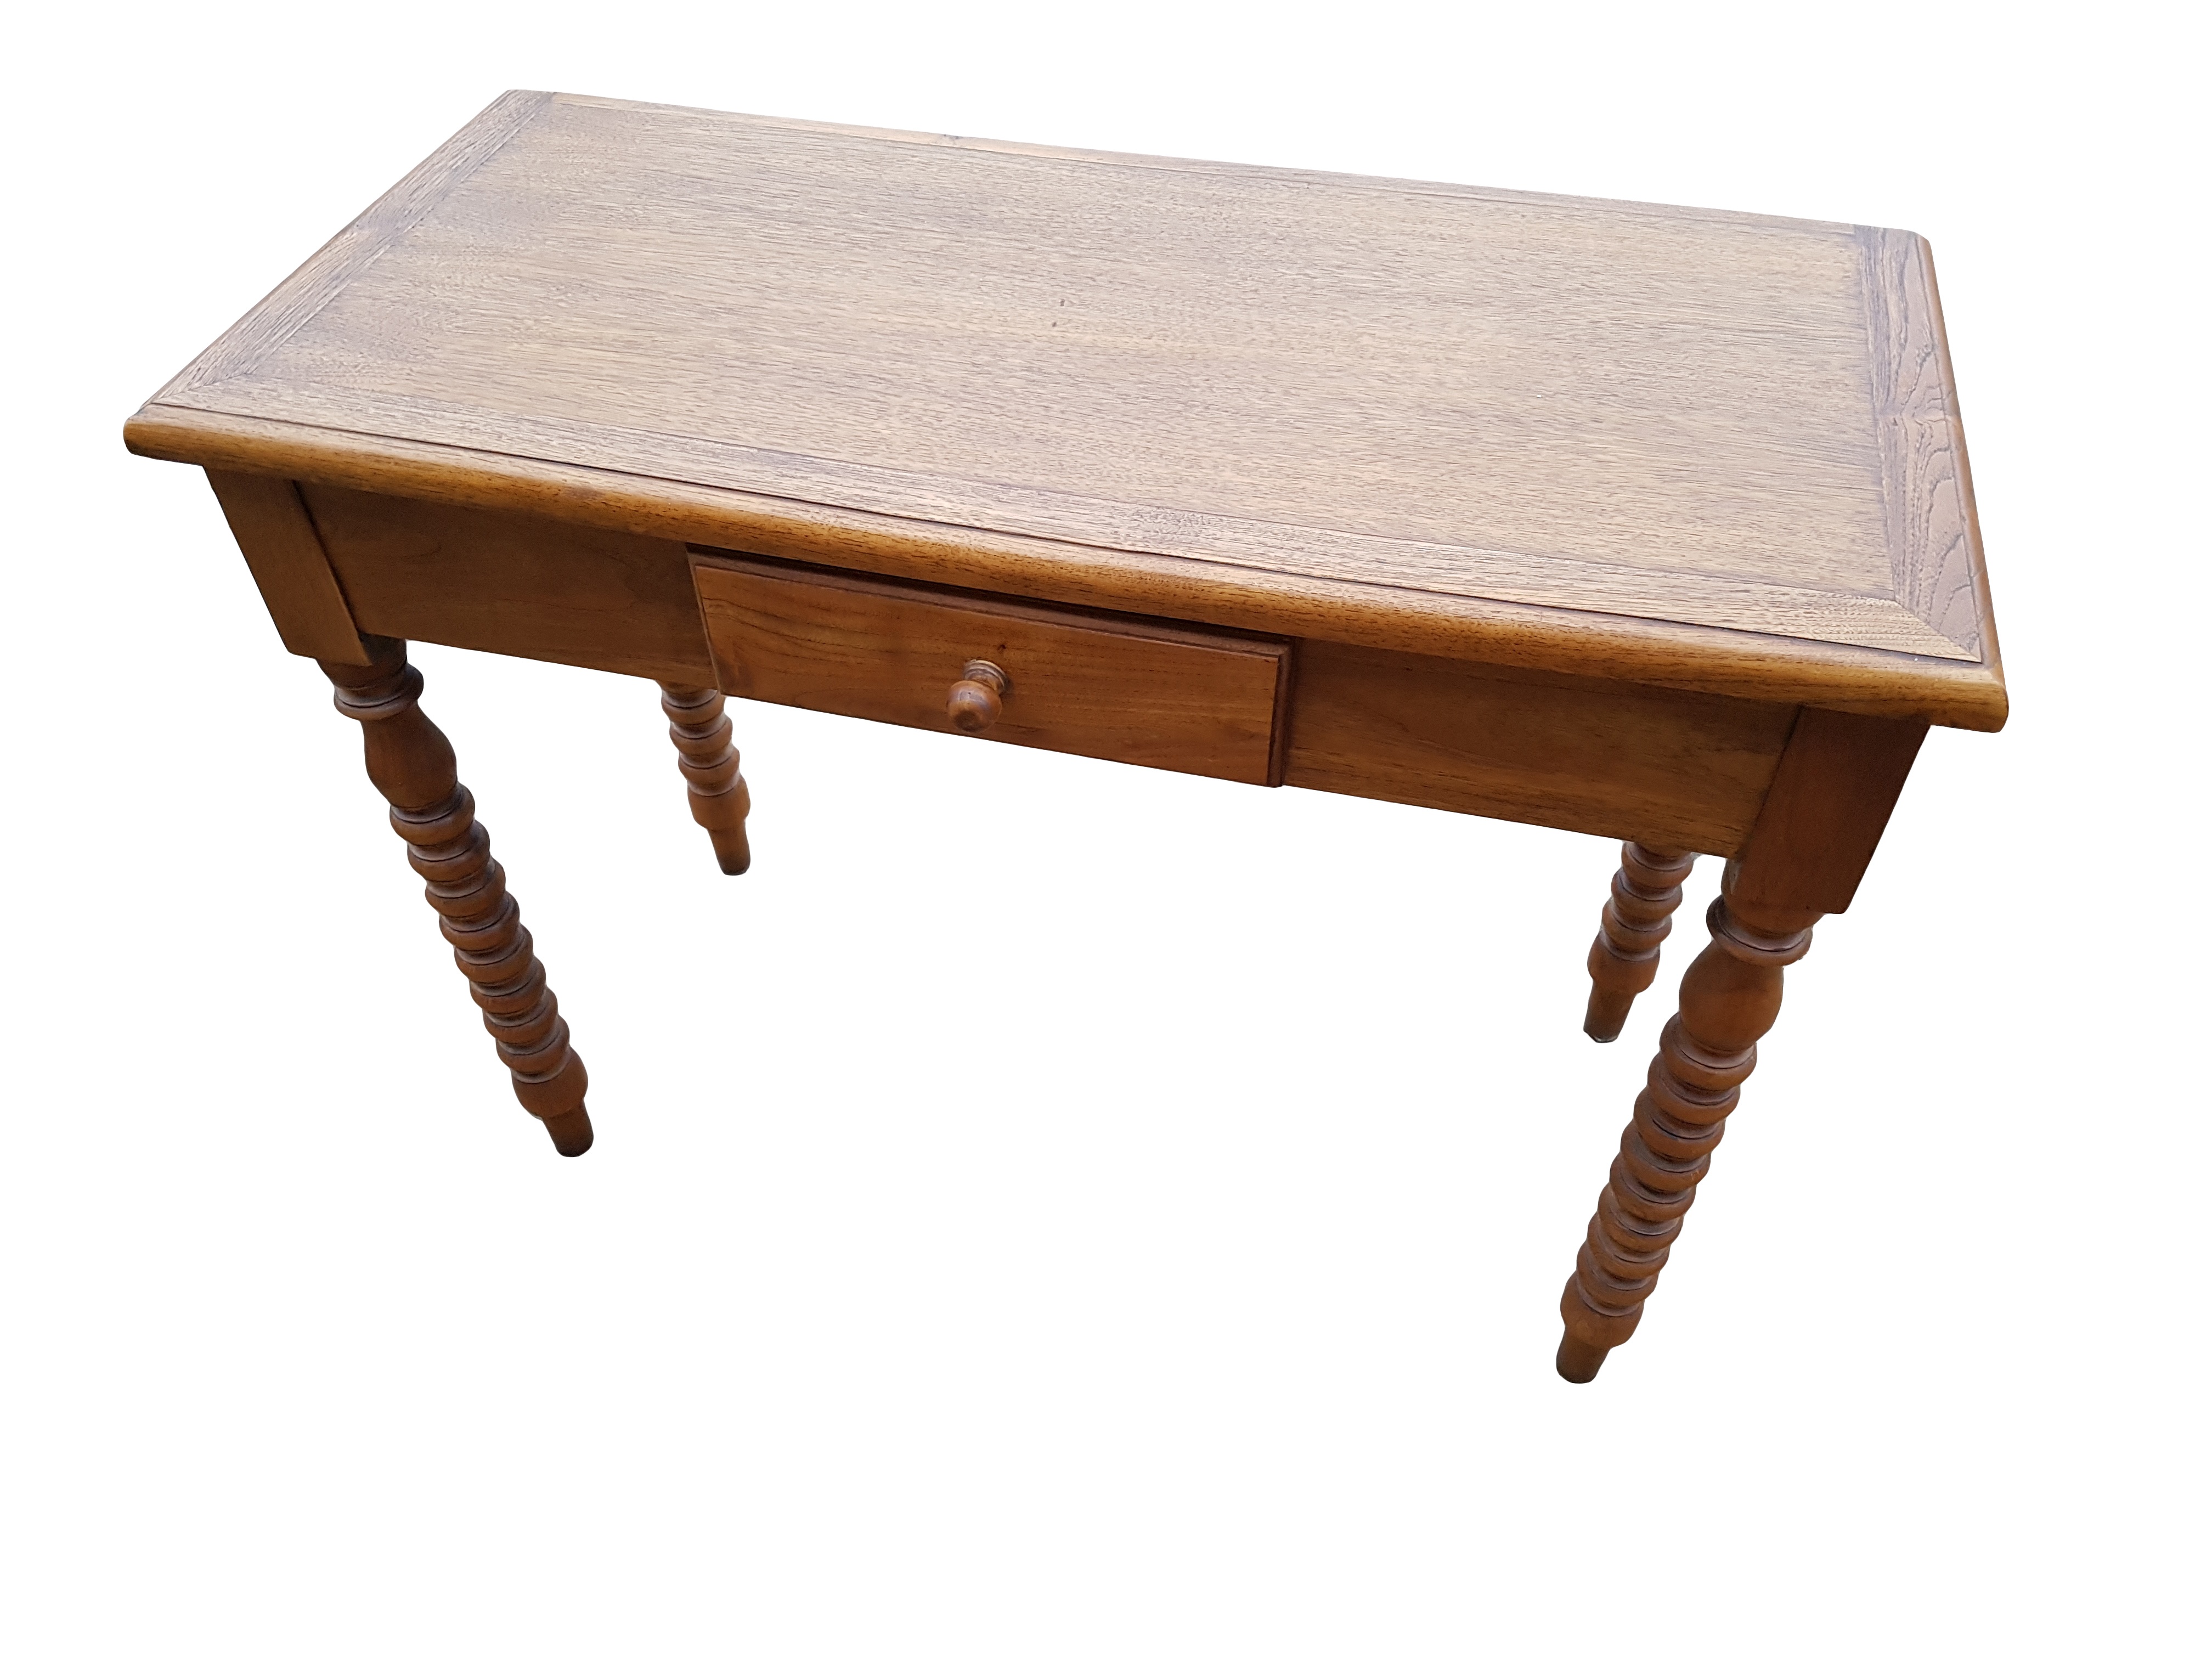
desk, table, wood, furniture, coffee table, chest, rectangle, beautiful, indonesia, solid, the console, piece of furniture